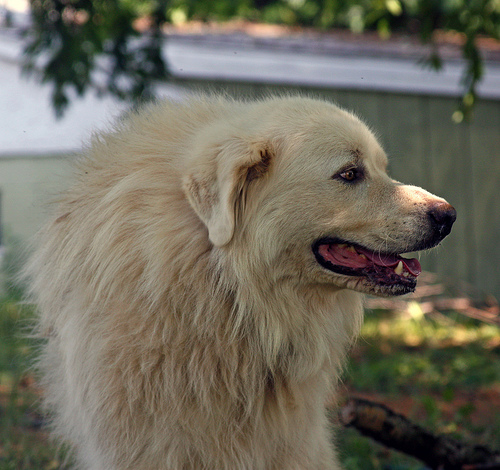
Breed: great pyrenees